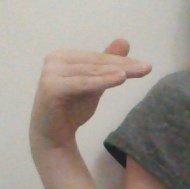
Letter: khaa